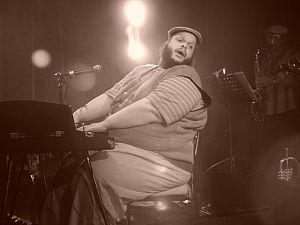
Eduardo "Ed" Motta est un chanteur, compositeur et producteur brésilien. Sa musique mélange différents styles, aussi bien la funk/soul, le disco, que des influences jazz, bossa nova, reggae, et rock.